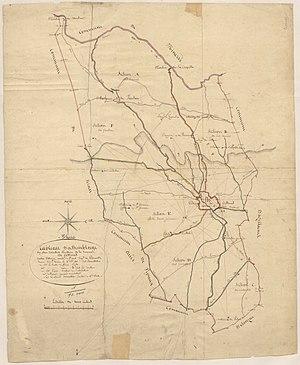
Cesseras. - Cadastre napoléonien
Cesseras est une commune française située dans le département de l'Hérault en région Occitanie.